Welcome to Sweetie Pie's

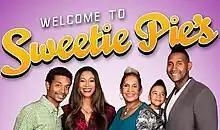

Welcome to Sweetie Pie's is an American reality television series starring the family of former Ikette Robbie Montgomery, and also focuses on the running of their collection of soul food restaurants, Sweetie Pie's. The series premiered on October 15, 2011, and ended on June 9, 2018, on the Oprah Winfrey Network.